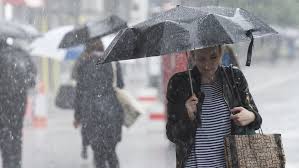
Weather: rain or strom